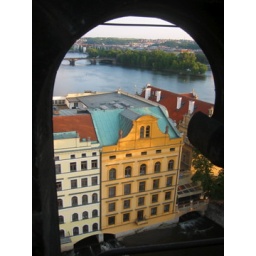
Taken through window in the bridge tower